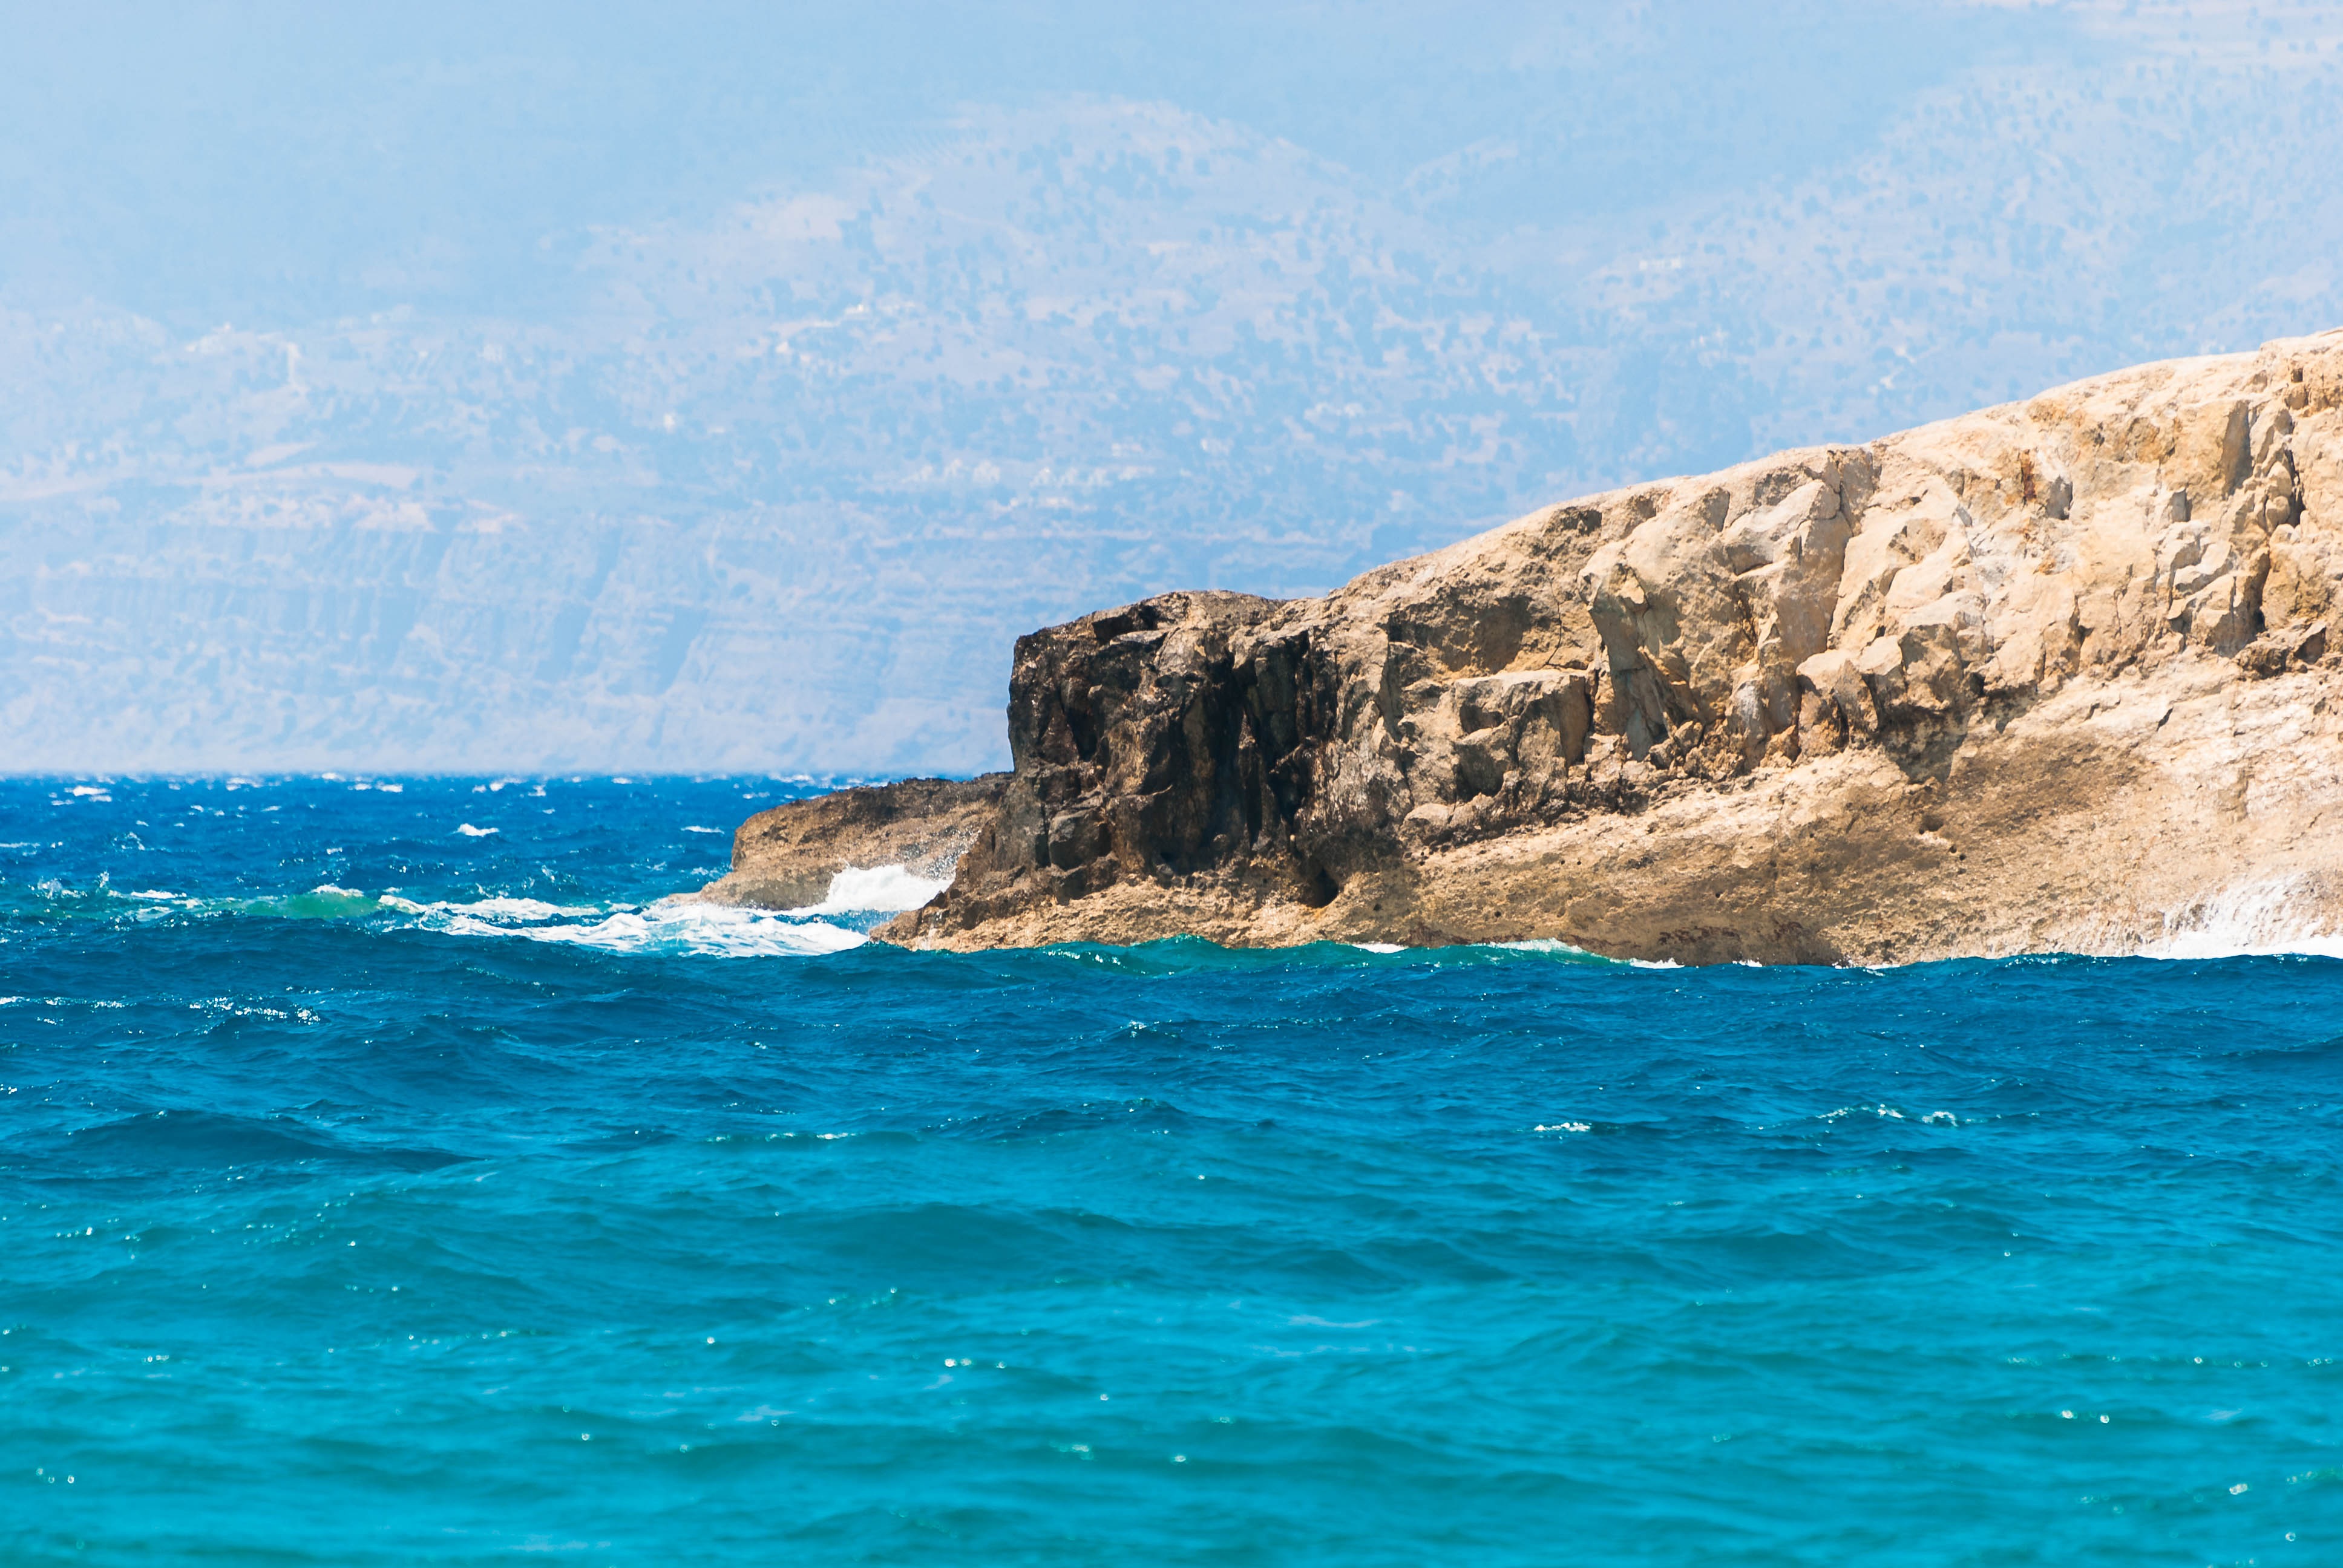
beach, landscape, sea, coast, water, nature, rock, ocean, shore, wave, cliff, color, bay, terrain, mountains, cape, crete, islet, landform, matala, wind wave